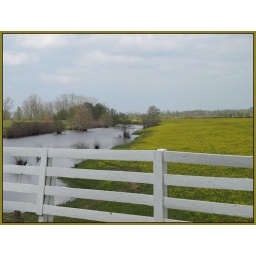
We know Spring is here when the little yellow flowers (rye grass) bloom and takes over the pastures!